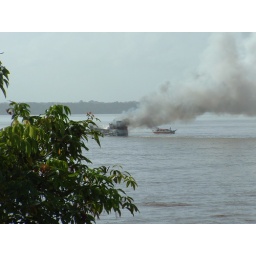
This boat caught on fire in the Bartica harbor and they towed it into the river to burn down.